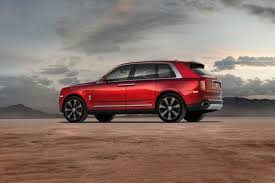
Label: noambulance